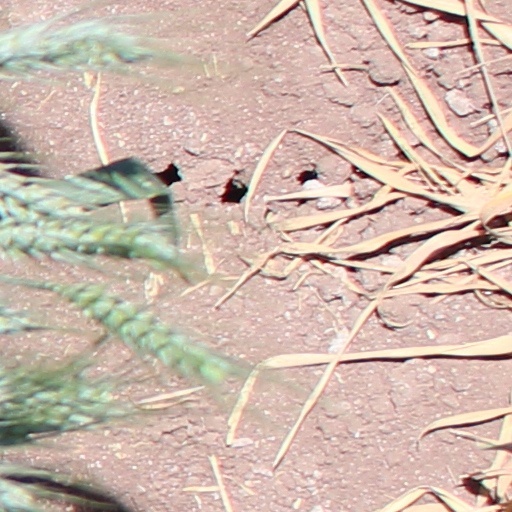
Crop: wheat